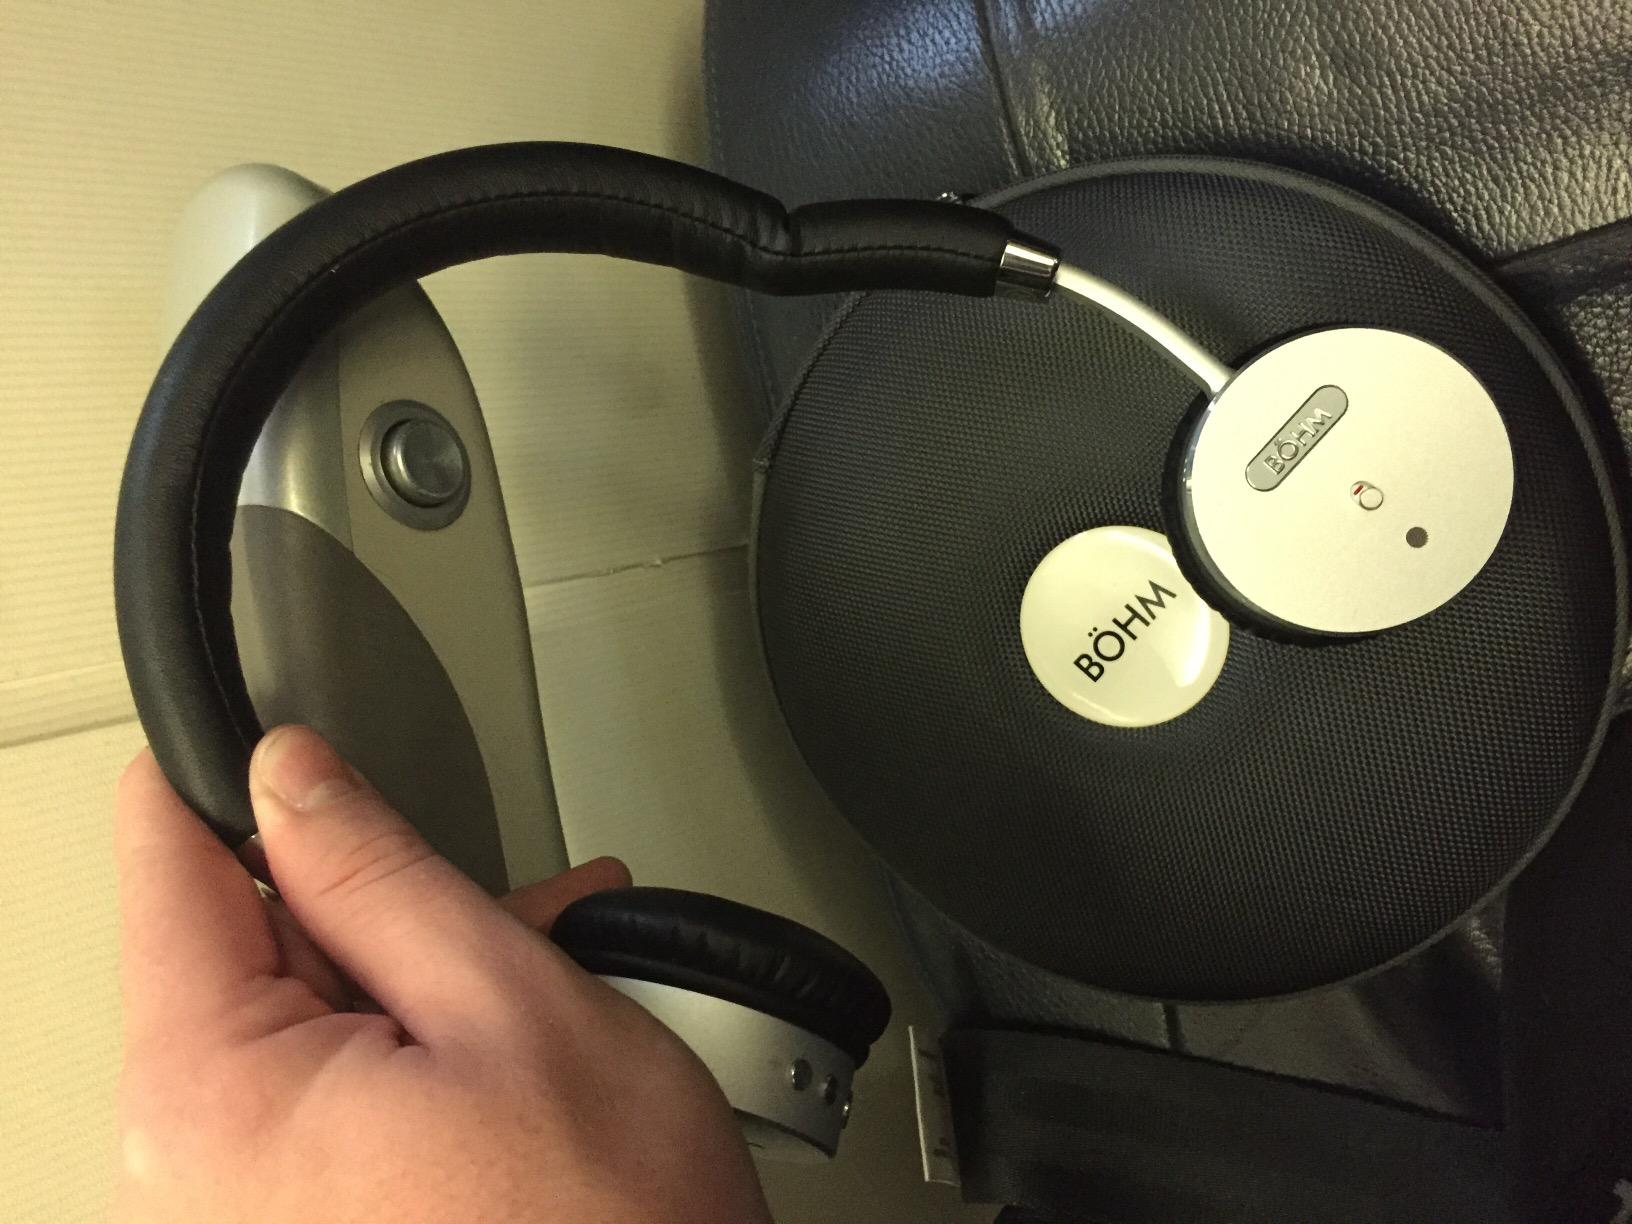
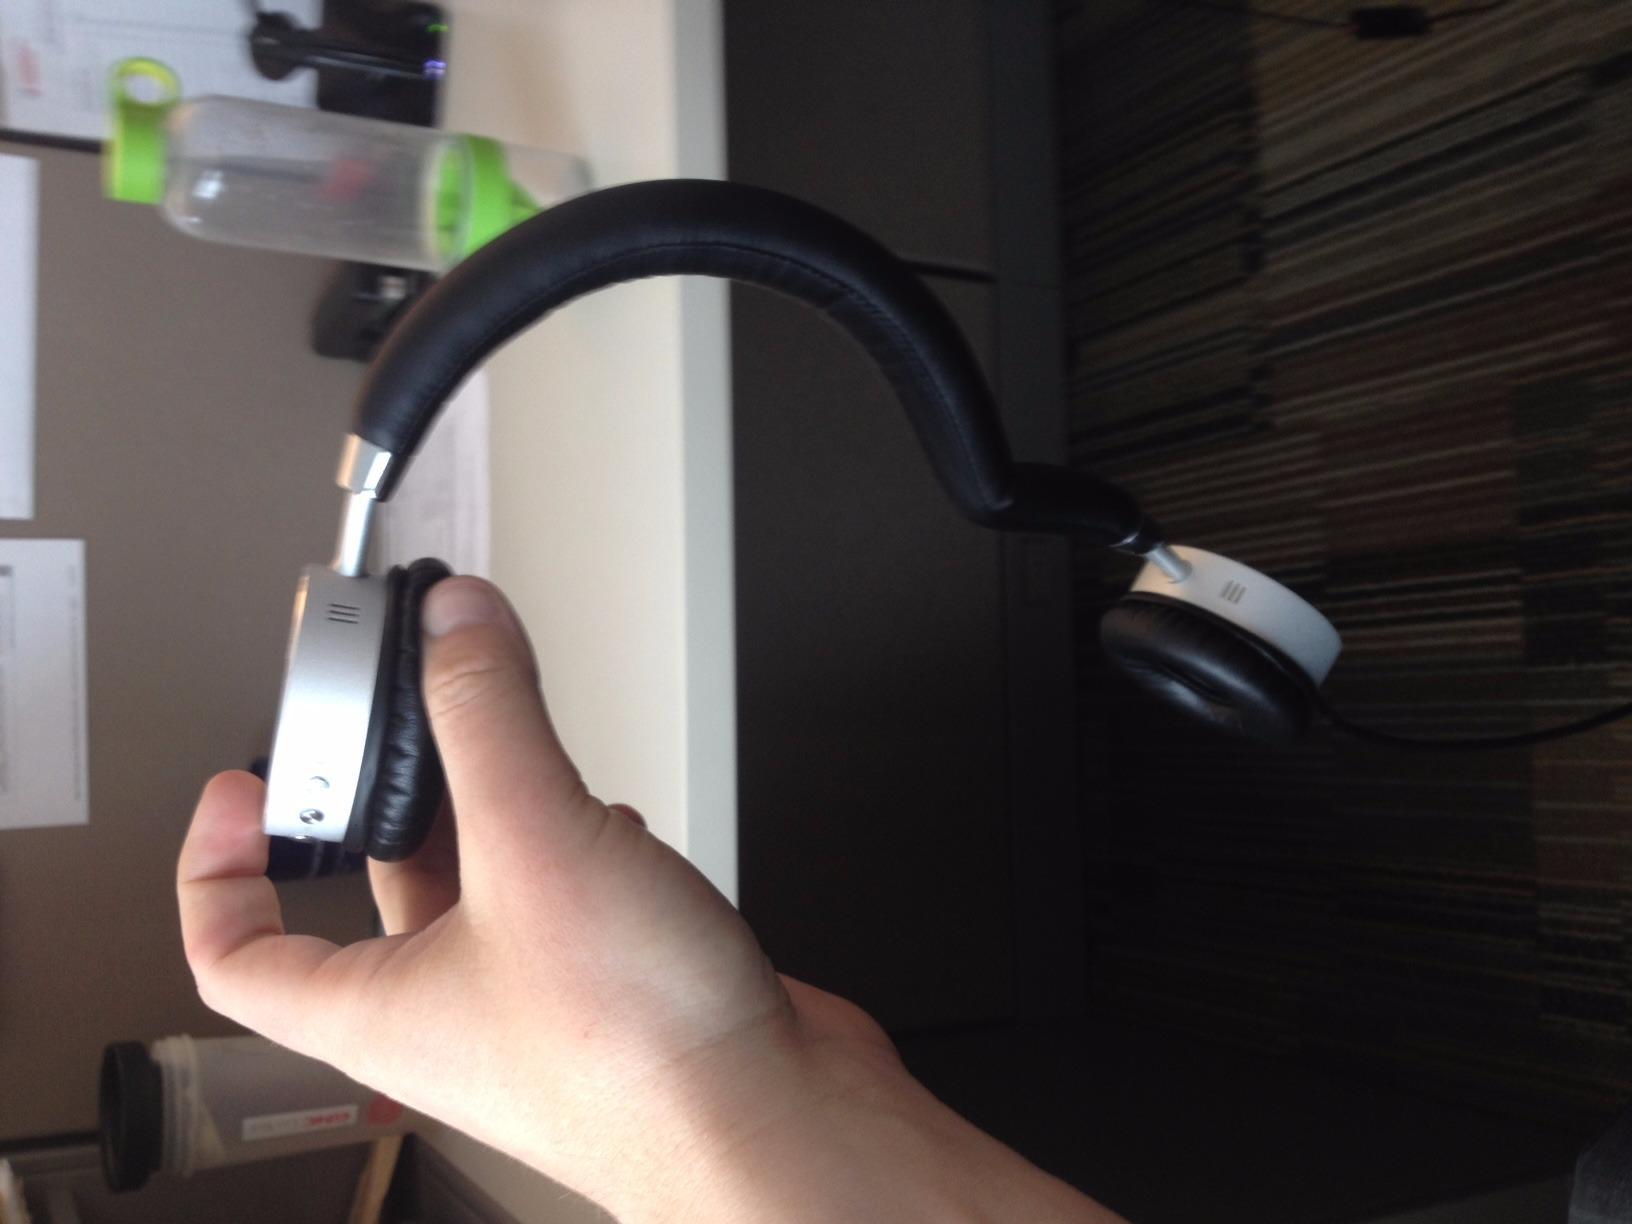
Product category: headphones
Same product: yes